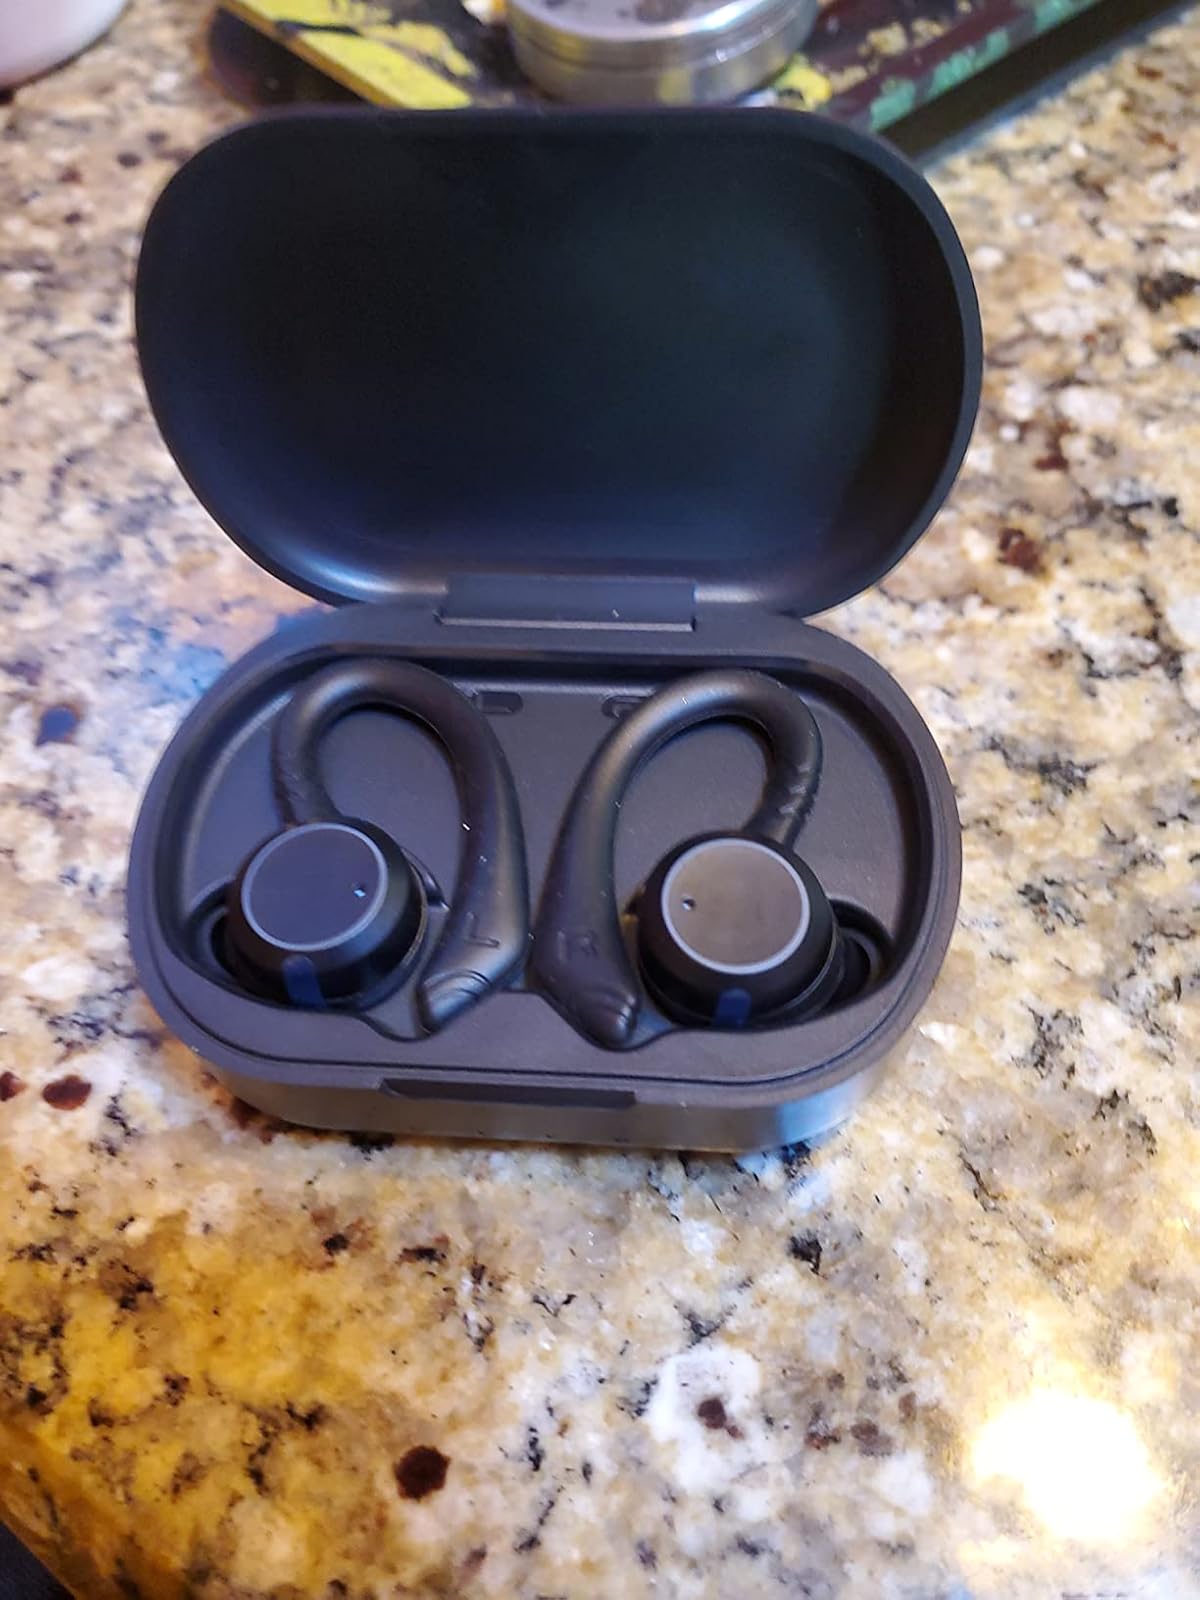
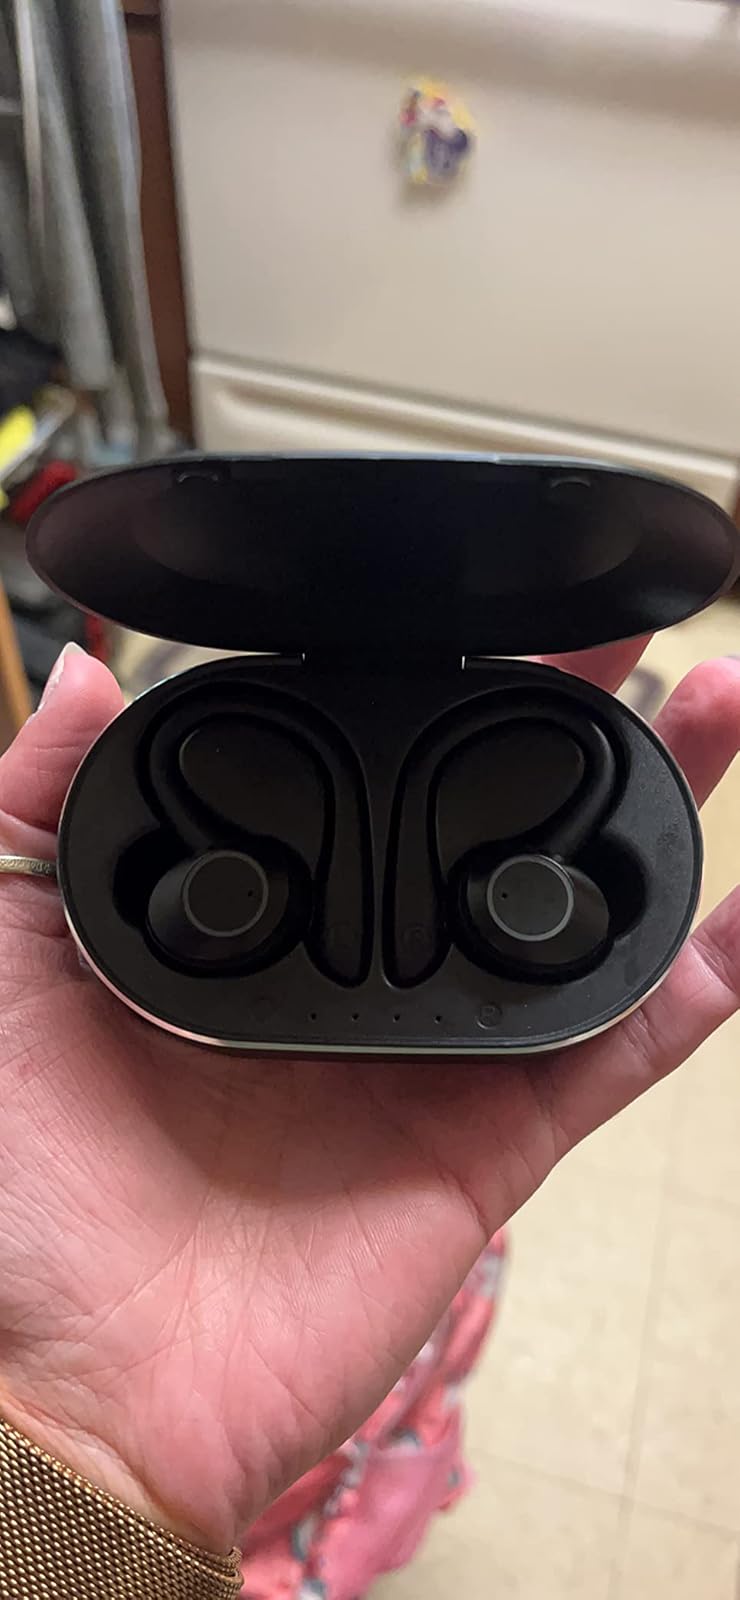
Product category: earbuds
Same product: no